Culture of Kochi

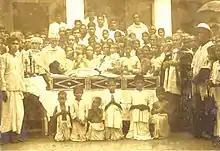
Funeral of Venerable Varghese Payyappilly in Thevara on 6 October 1929

Keeping up with its multi-ethnic diaspora, Kochi celebrates traditional Kerala festivals like Onam and Vishu along with North Indian festivals like Holi and Diwali with great fervour. Christian and Islamic festivals like Christmas, Easter, Eid ul-Fitr, Milad-e-sherif, etc. are also celebrated. A merry making feast called the Cochin Carnival is celebrated at Fort Kochi every year during the last ten days of December. Various unique games, dirt bike races, beach volleyball and fireworks display are held as part of the festivities. The carnival is celebrated as a continuity of the Portuguese New Year revelry held here during the colonial days.